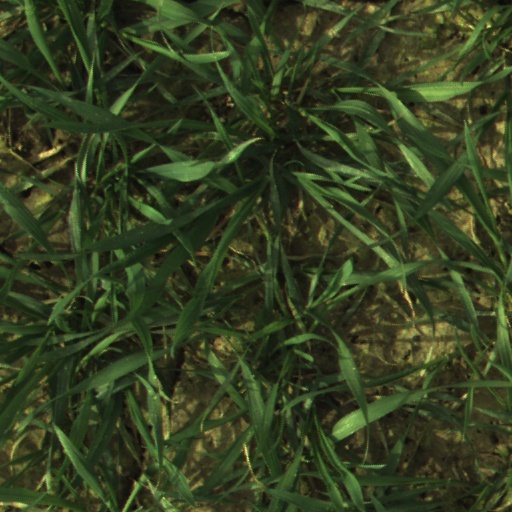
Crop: wheat